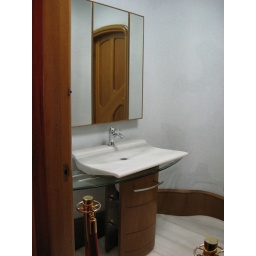
Cool bathroom sink in Casa Batllo.